Yellow Sulphur Springs

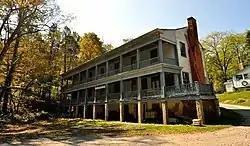
Yellow Sulphur Springs, September 2013

Yellow Sulphur Springs is a historic resort complex located near Christiansburg, Montgomery County, Virginia, United States. The complex includes the main building; proprietor's cottage (1870s); three rows of cottages formerly denominated the Petersburg, Memphis, and Spring Hill rows; a carriage house(no longer standing); and the site of a man-made lake and 19th century bowling alley (in ruins). Though established in the 1700s, the original section of the current main building was built about 1810, and expanded in 1840. The inn was mentioned in local records as far back as the late 1700s, before nearby Blacksburg, Virginia was established. It is a two-story, eight bay frame hotel building set upon a full basement. The building features a two-story portico with square Roman Doric piers stretches the length of the weatherboarded structure. The cold mineral spring water on the property is rich in minerals and doctors prescribed it to their patients.